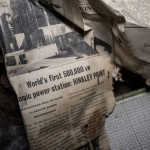
Label: paper